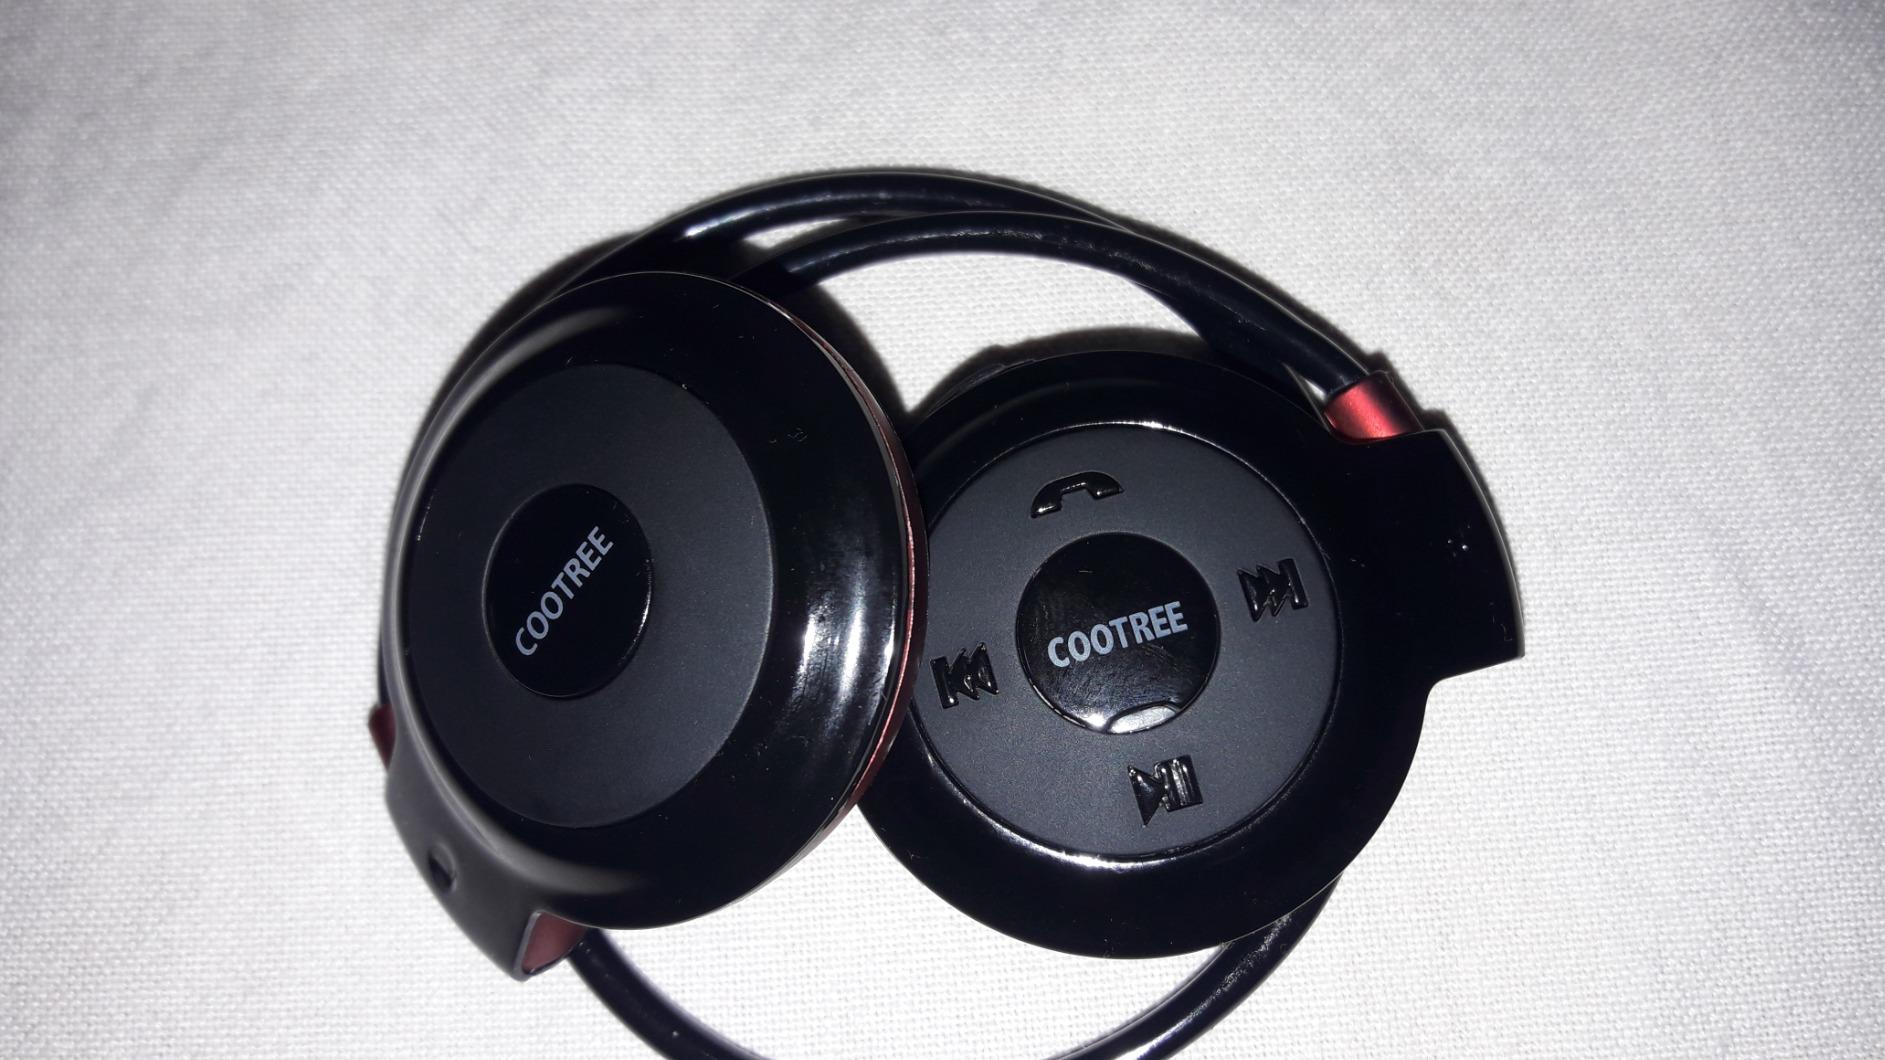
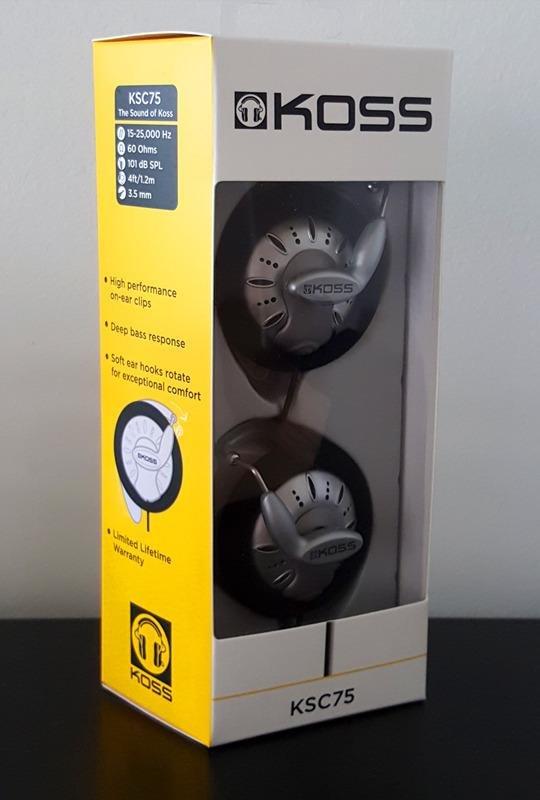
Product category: headphones
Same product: no